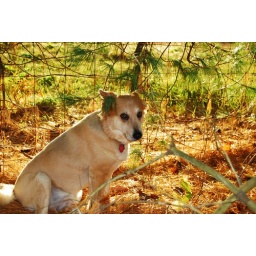
Back in the pine trees, next to the fence